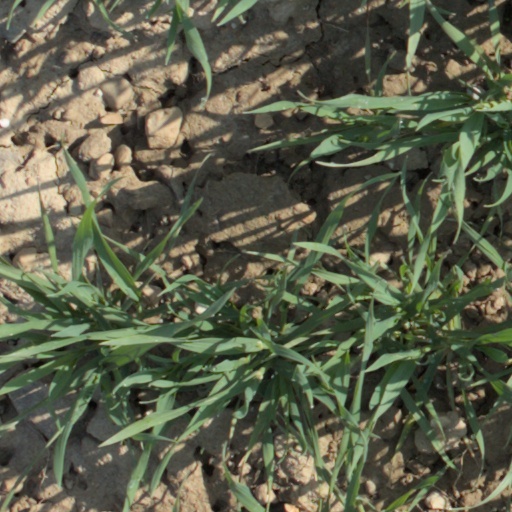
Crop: wheat